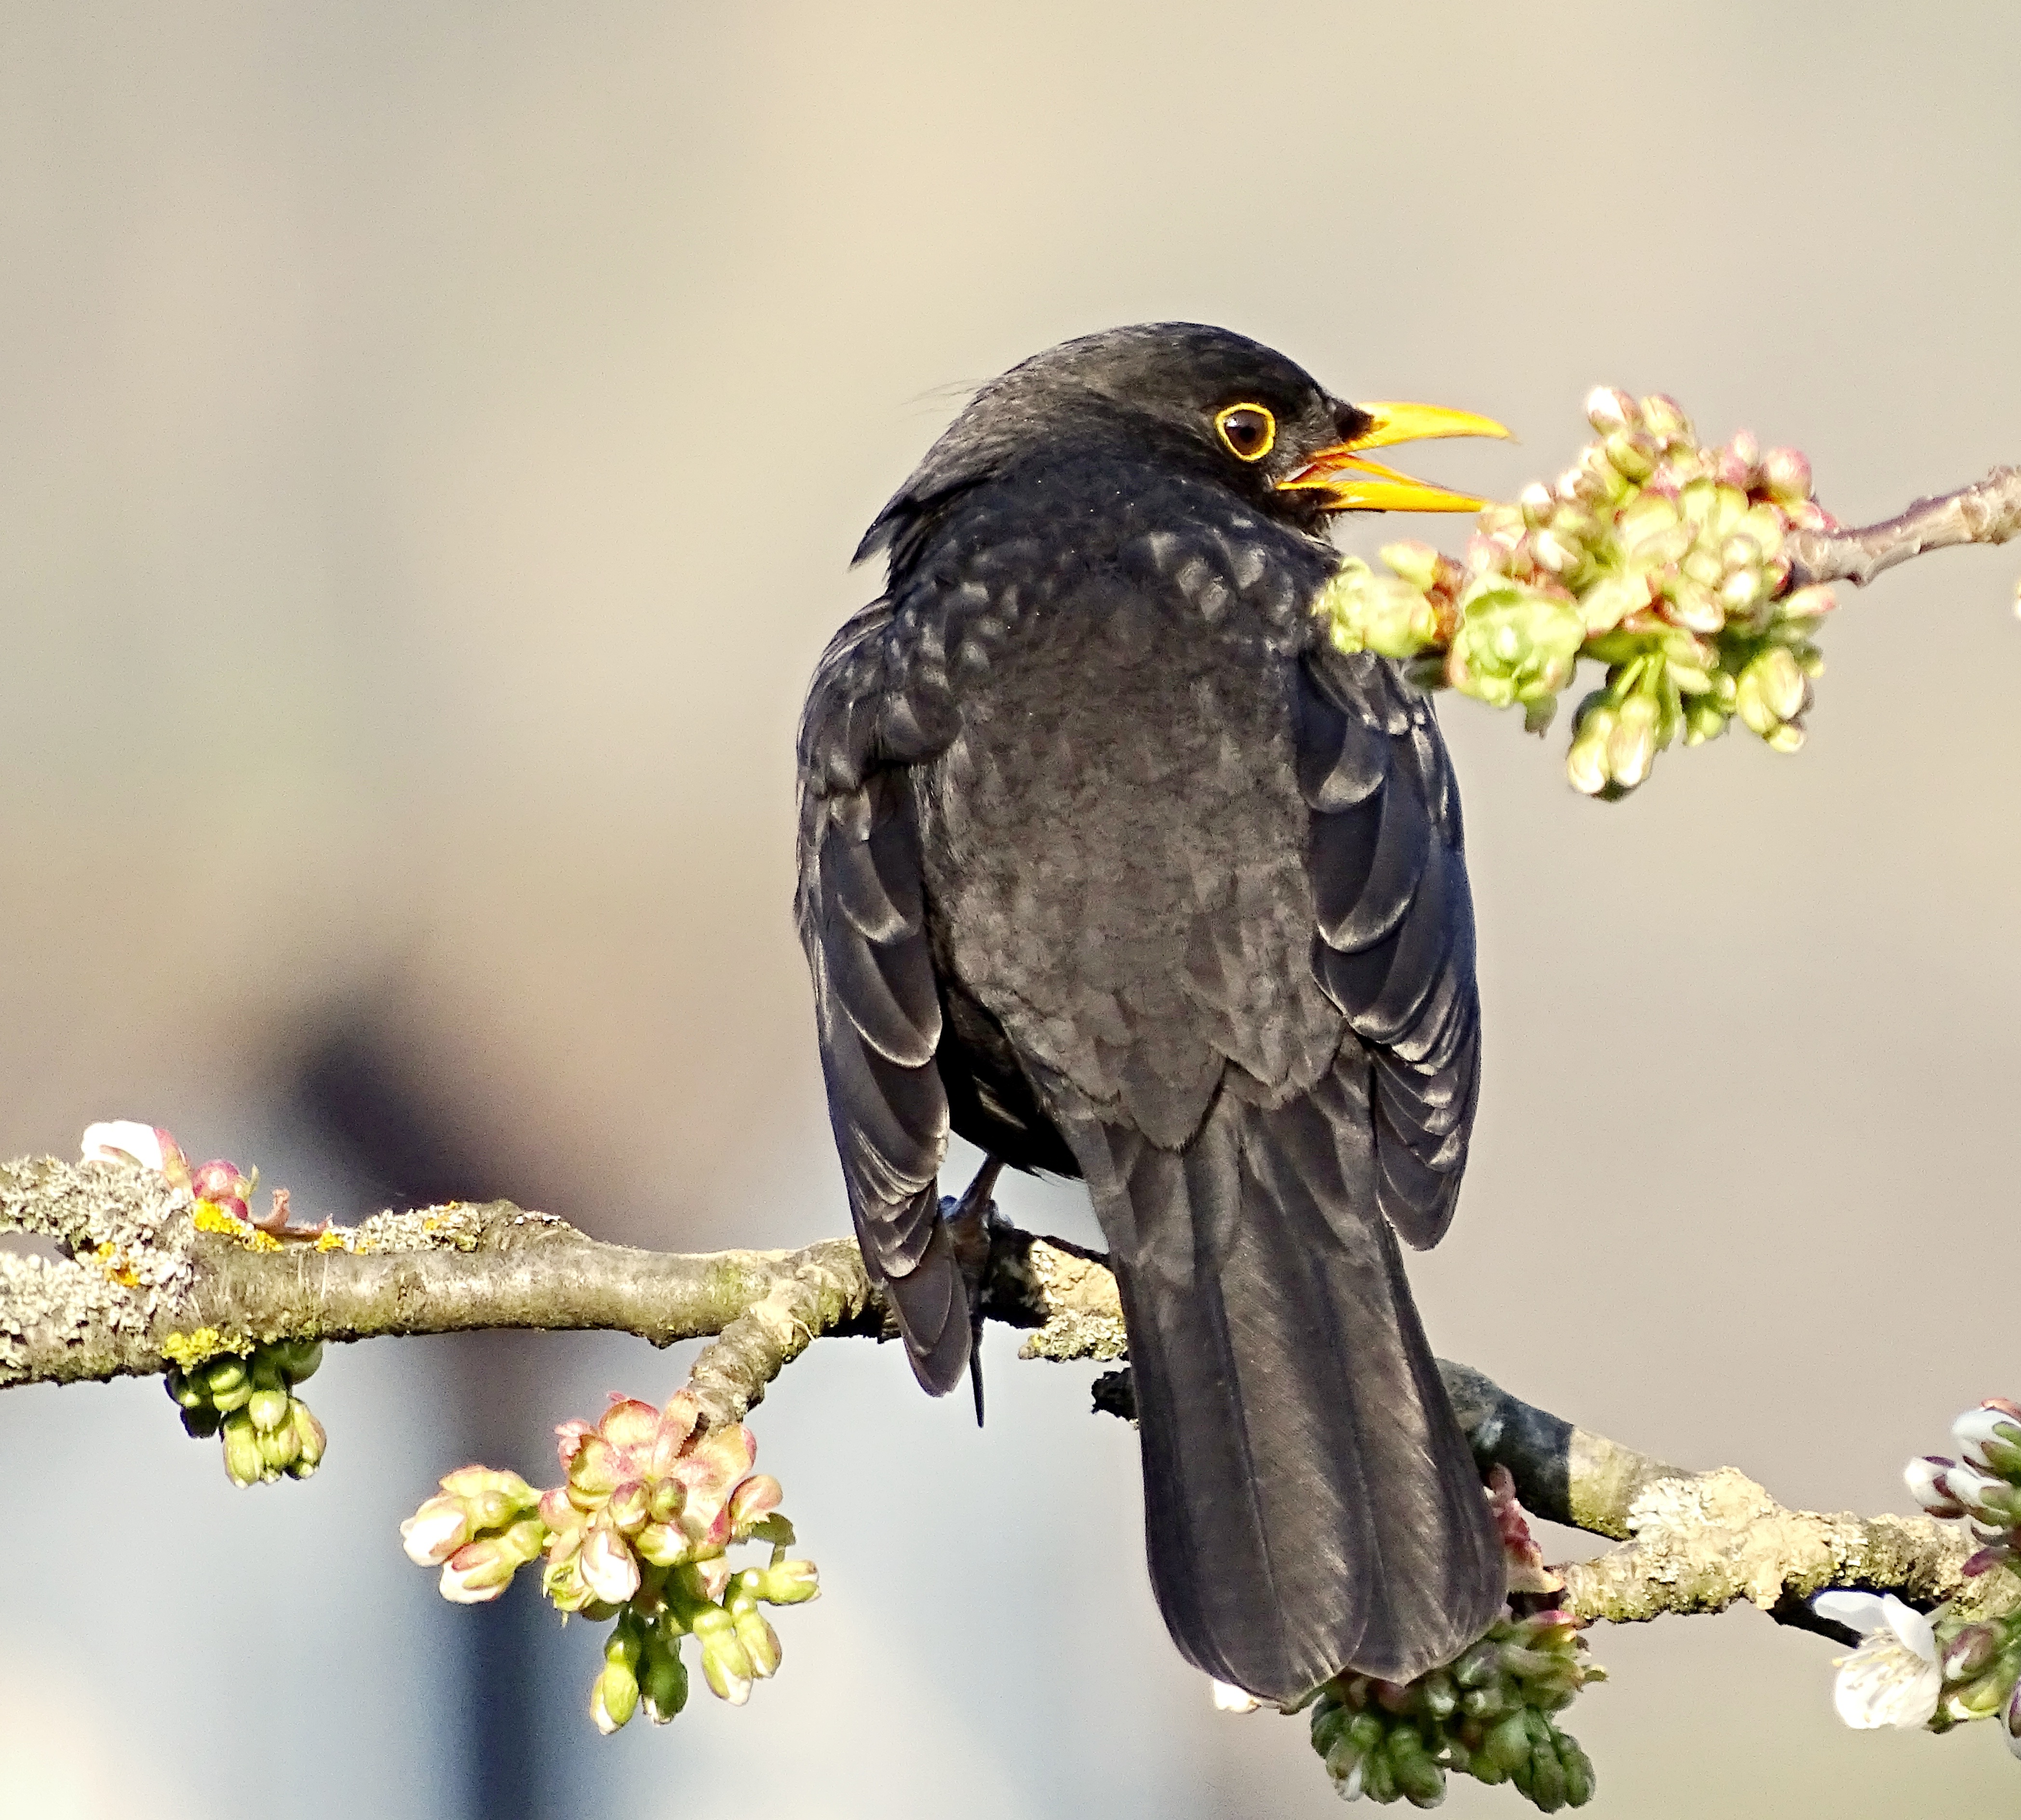
tree, branch, bird, wing, animal, wildlife, spring, beak, black, feather, fauna, plumage, bird of prey, sing, songbird, singing, vertebrate, bill, blackbird, wildlife photography, cherry, males, resting place, blackbird male, perching bird